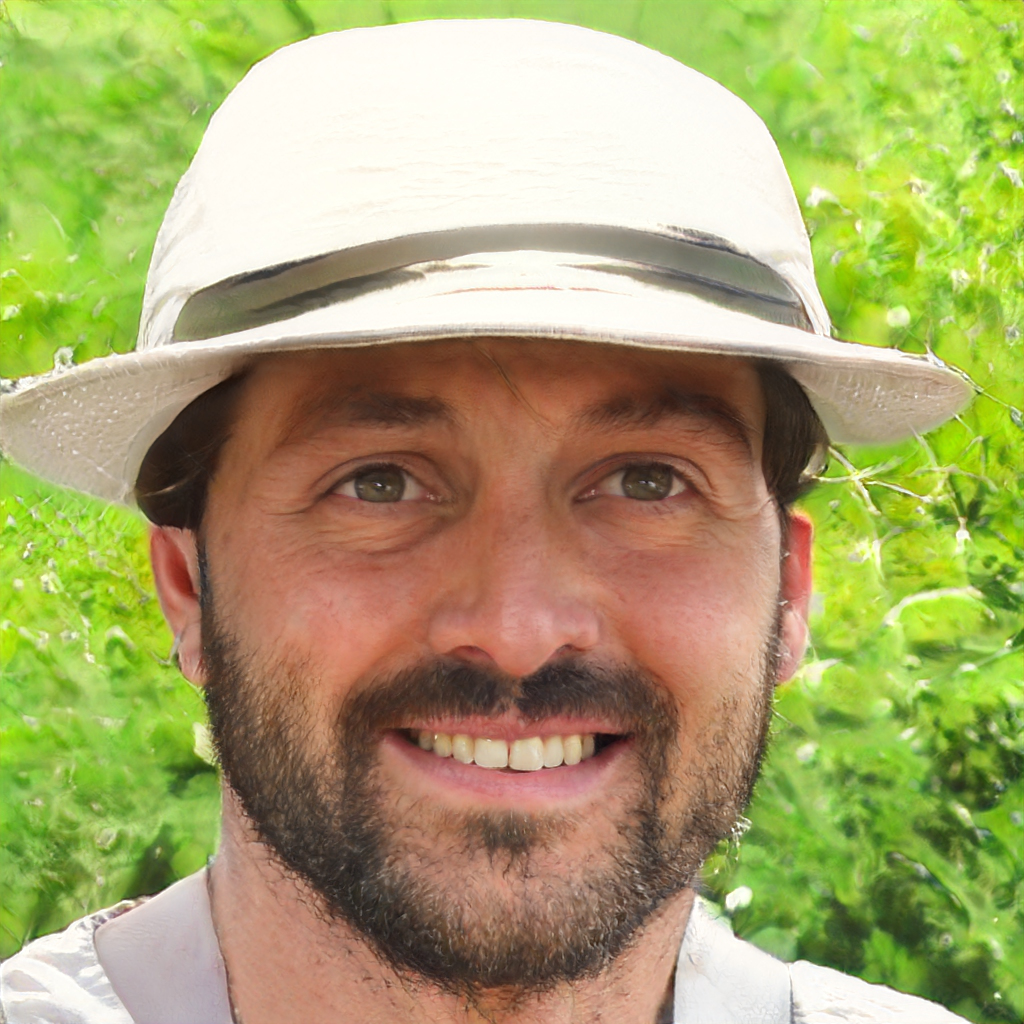
Gender: Male